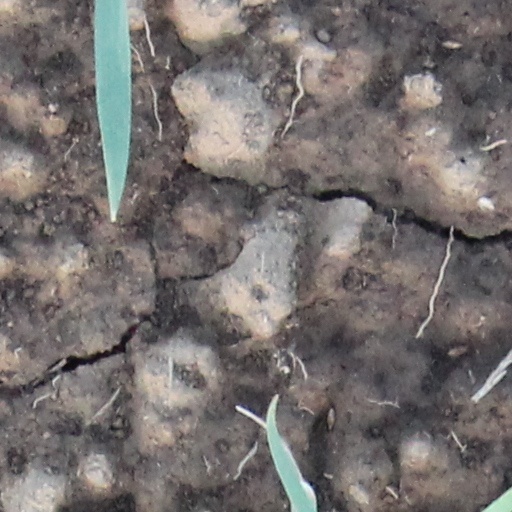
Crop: wheat